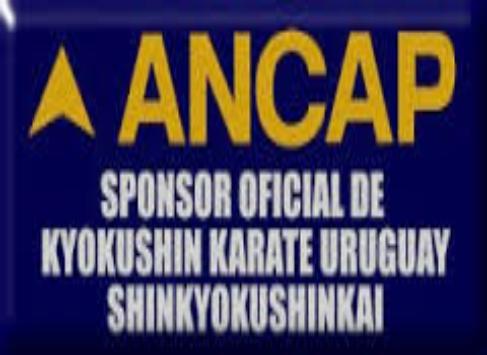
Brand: ANCAP-2
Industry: Transportation